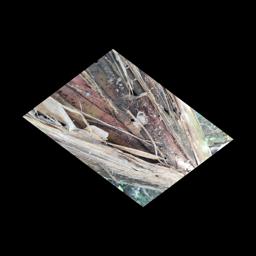
Label: BACTERIAL SOFT ROT